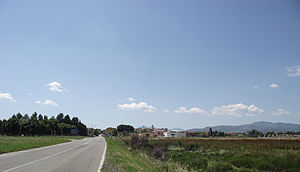
Siliqua
Siliqua er en by og en kommune i provinsen Sud Sardegna i regionen Sardinien i Italien. Byen ligger i 66 meters højde og har 3.872 indbyggere. Kommunen har et areal på 189,85 km² og grænser til kommunerne Assemini, Decimomannu, Decimoputzu, Iglesias, Musei, Narcao, Nuxis, Uta, Vallermosa, Villamassargia og Villaspeciosa.